Koloman Gögh

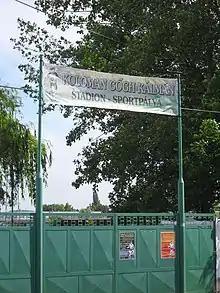
Kálmán Gőgh Stadium in Kolárovo (Gúta)

Later he worked as coach, returning from a game Gögh died in a car accident. "FK Kolárovo" named stadium in his honour "Štadión Kolomana Gögha (Gőgh Kálmán Sportpálya)".